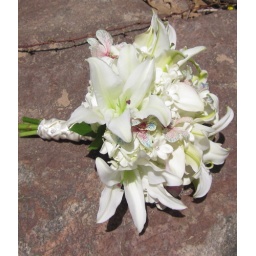
white lily bouquet by Stylish Blooms